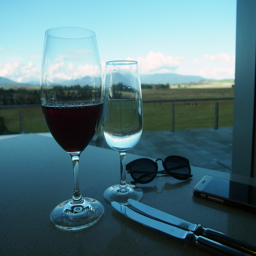
and just a glass of wine for the afternoon .